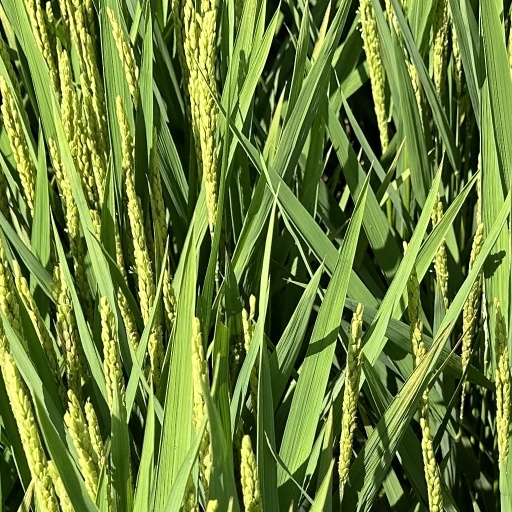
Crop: rice